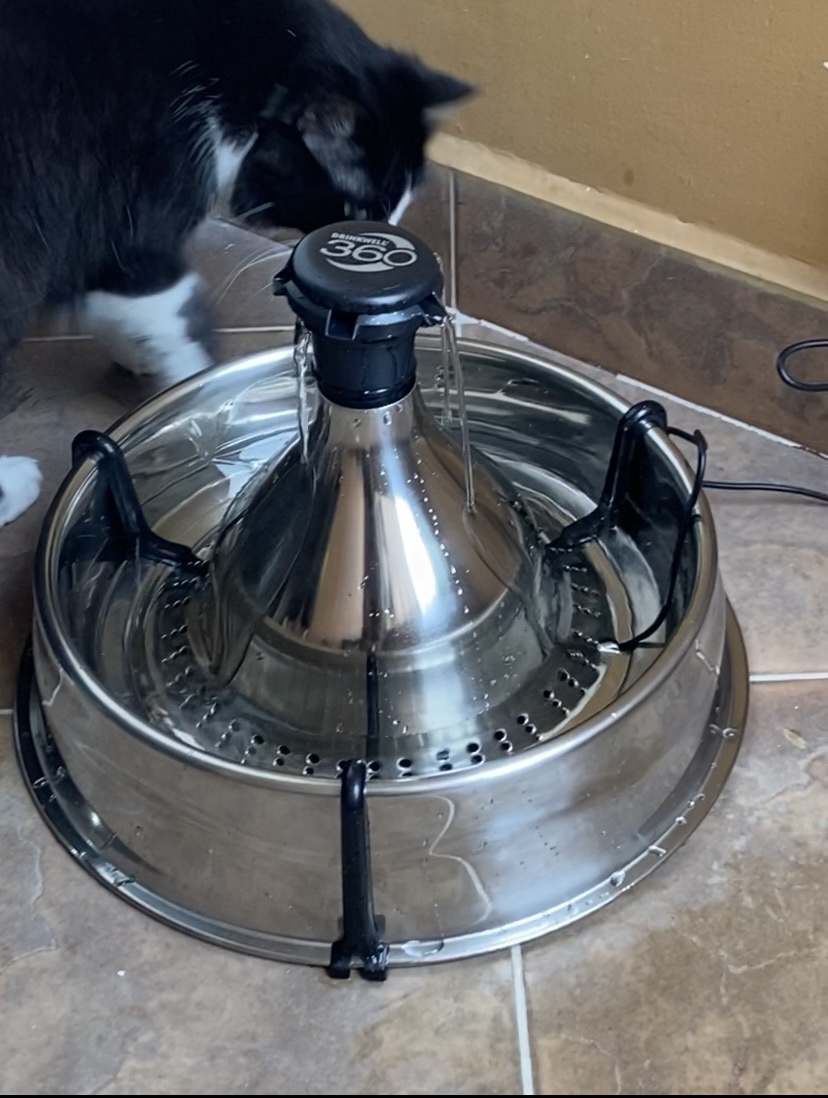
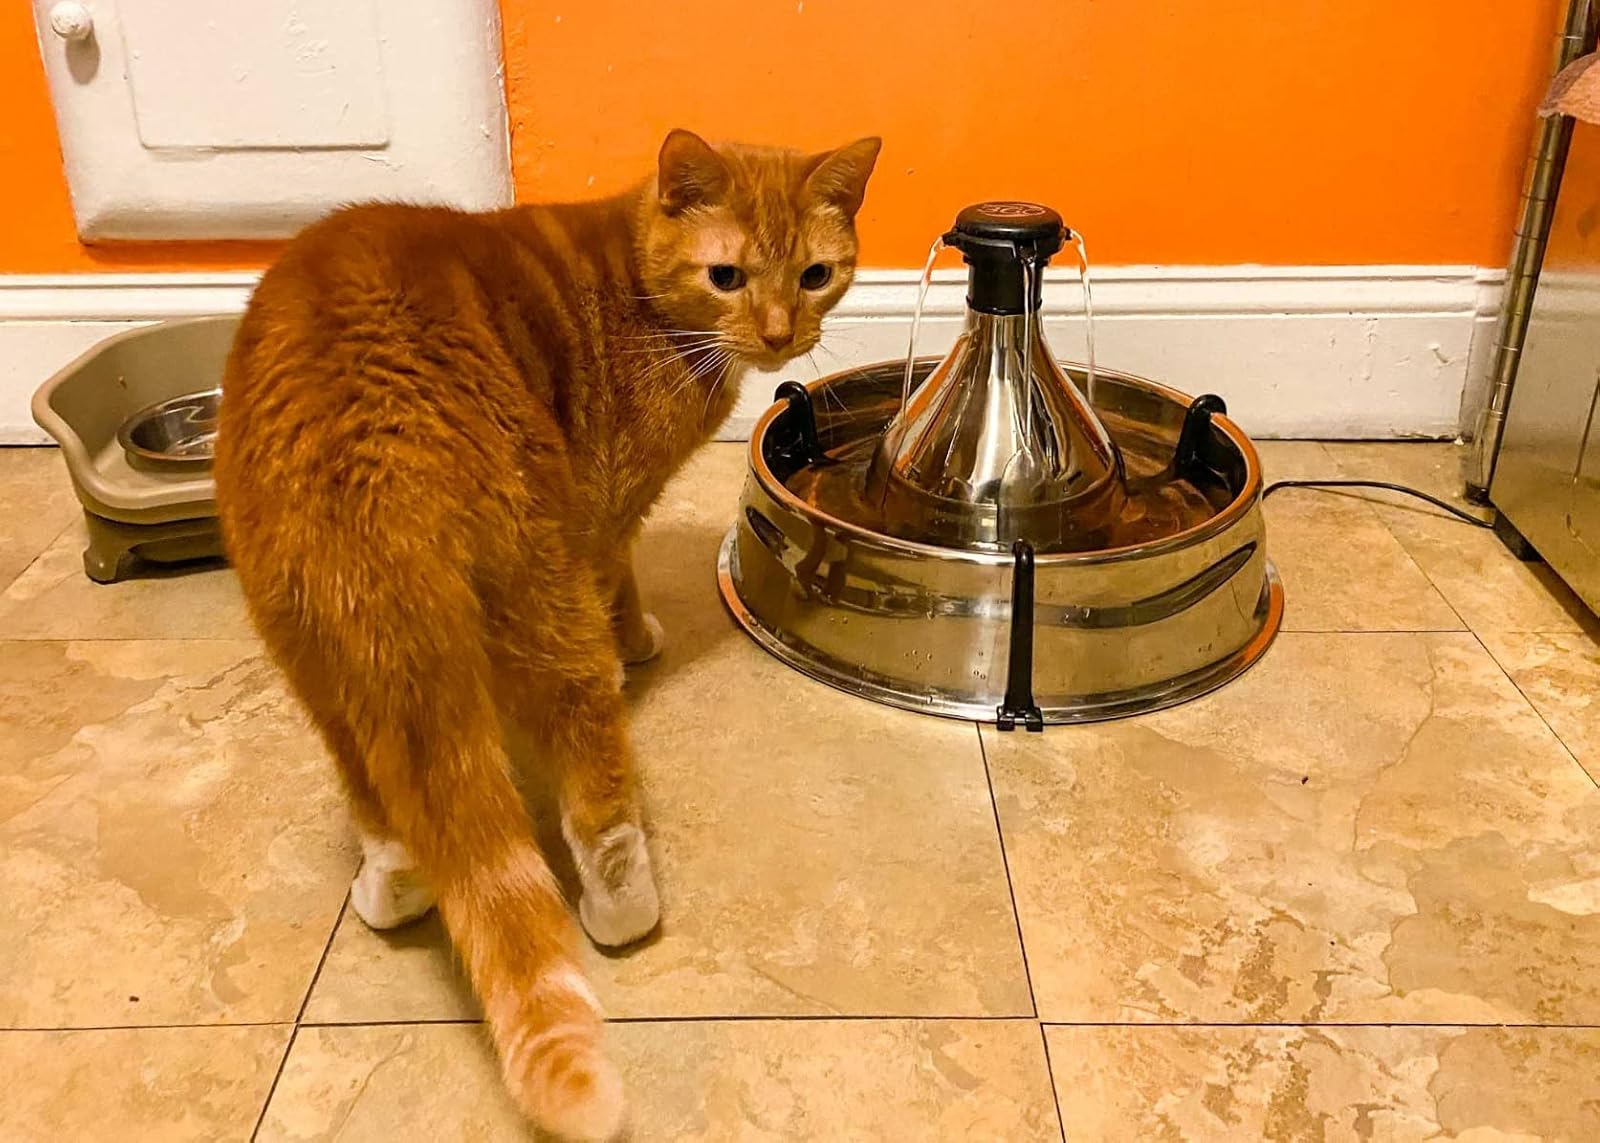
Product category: items_bowl
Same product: yes